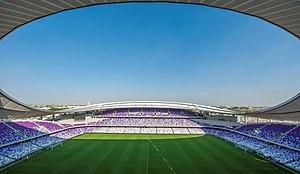
Le Stade Hazza Bin Zayed est un stade de football situé à Al-Ain aux Émirats arabes unis dont le club résident est l'Al-Ain Club. Le stade dispose d'une capacité de 25 965 places.
La Coupe d'Asie des nations de football de 2019 est la dix-septième édition de la Coupe d'Asie de football. C'est la deuxième fois que les Émirats arabes unis organisent cette compétition, après l'édition de 1996 durant laquelle ils ont terminé finalistes.
La Coupe du monde des clubs de la FIFA 2018 est la 15ᵉ édition de la Coupe du monde des clubs de la FIFA. Elle se tient aux Émirats arabes unis pour la quatrième fois de son histoire. Le pays organisateur a été choisi en mars 2015 par la Fédération internationale de football association.